Kanjō-Dōri-Higashi Station

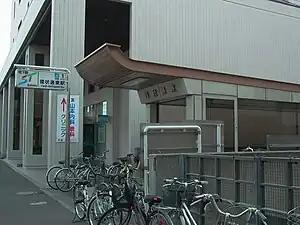
Station exit 1

Kanjō-Dōri-Higashi Station (環状通東駅) is a Sapporo Municipal Subway in Higashi-ku, Sapporo, Hokkaido, Japan. The station number is H04.